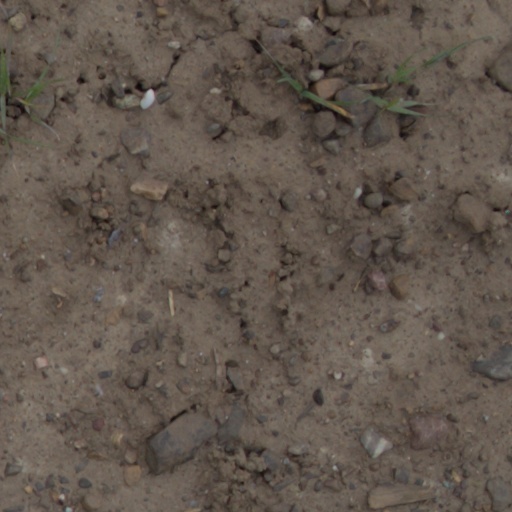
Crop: wheat